Jawbreaker (video game)

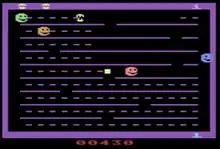
Atari 2600 gameplay

In 1982, the initial Atari 800 version of "Jawbreaker" was so faithful to "Pac-Man" that the game (carelessly leaked by Harris himself) was assumed to be from Atari, Inc. (licensee for "Pac-Man"'s home rights) itself. When one of these early copies found its way to Atari, they reached out to On-Line's Ken Williams. Attempts at a deal fell apart due to culture clashes between Atari and On-Line, particularly Williams and Harris. Williams instructed Harris to alter the artwork for the game to have a dental theme.